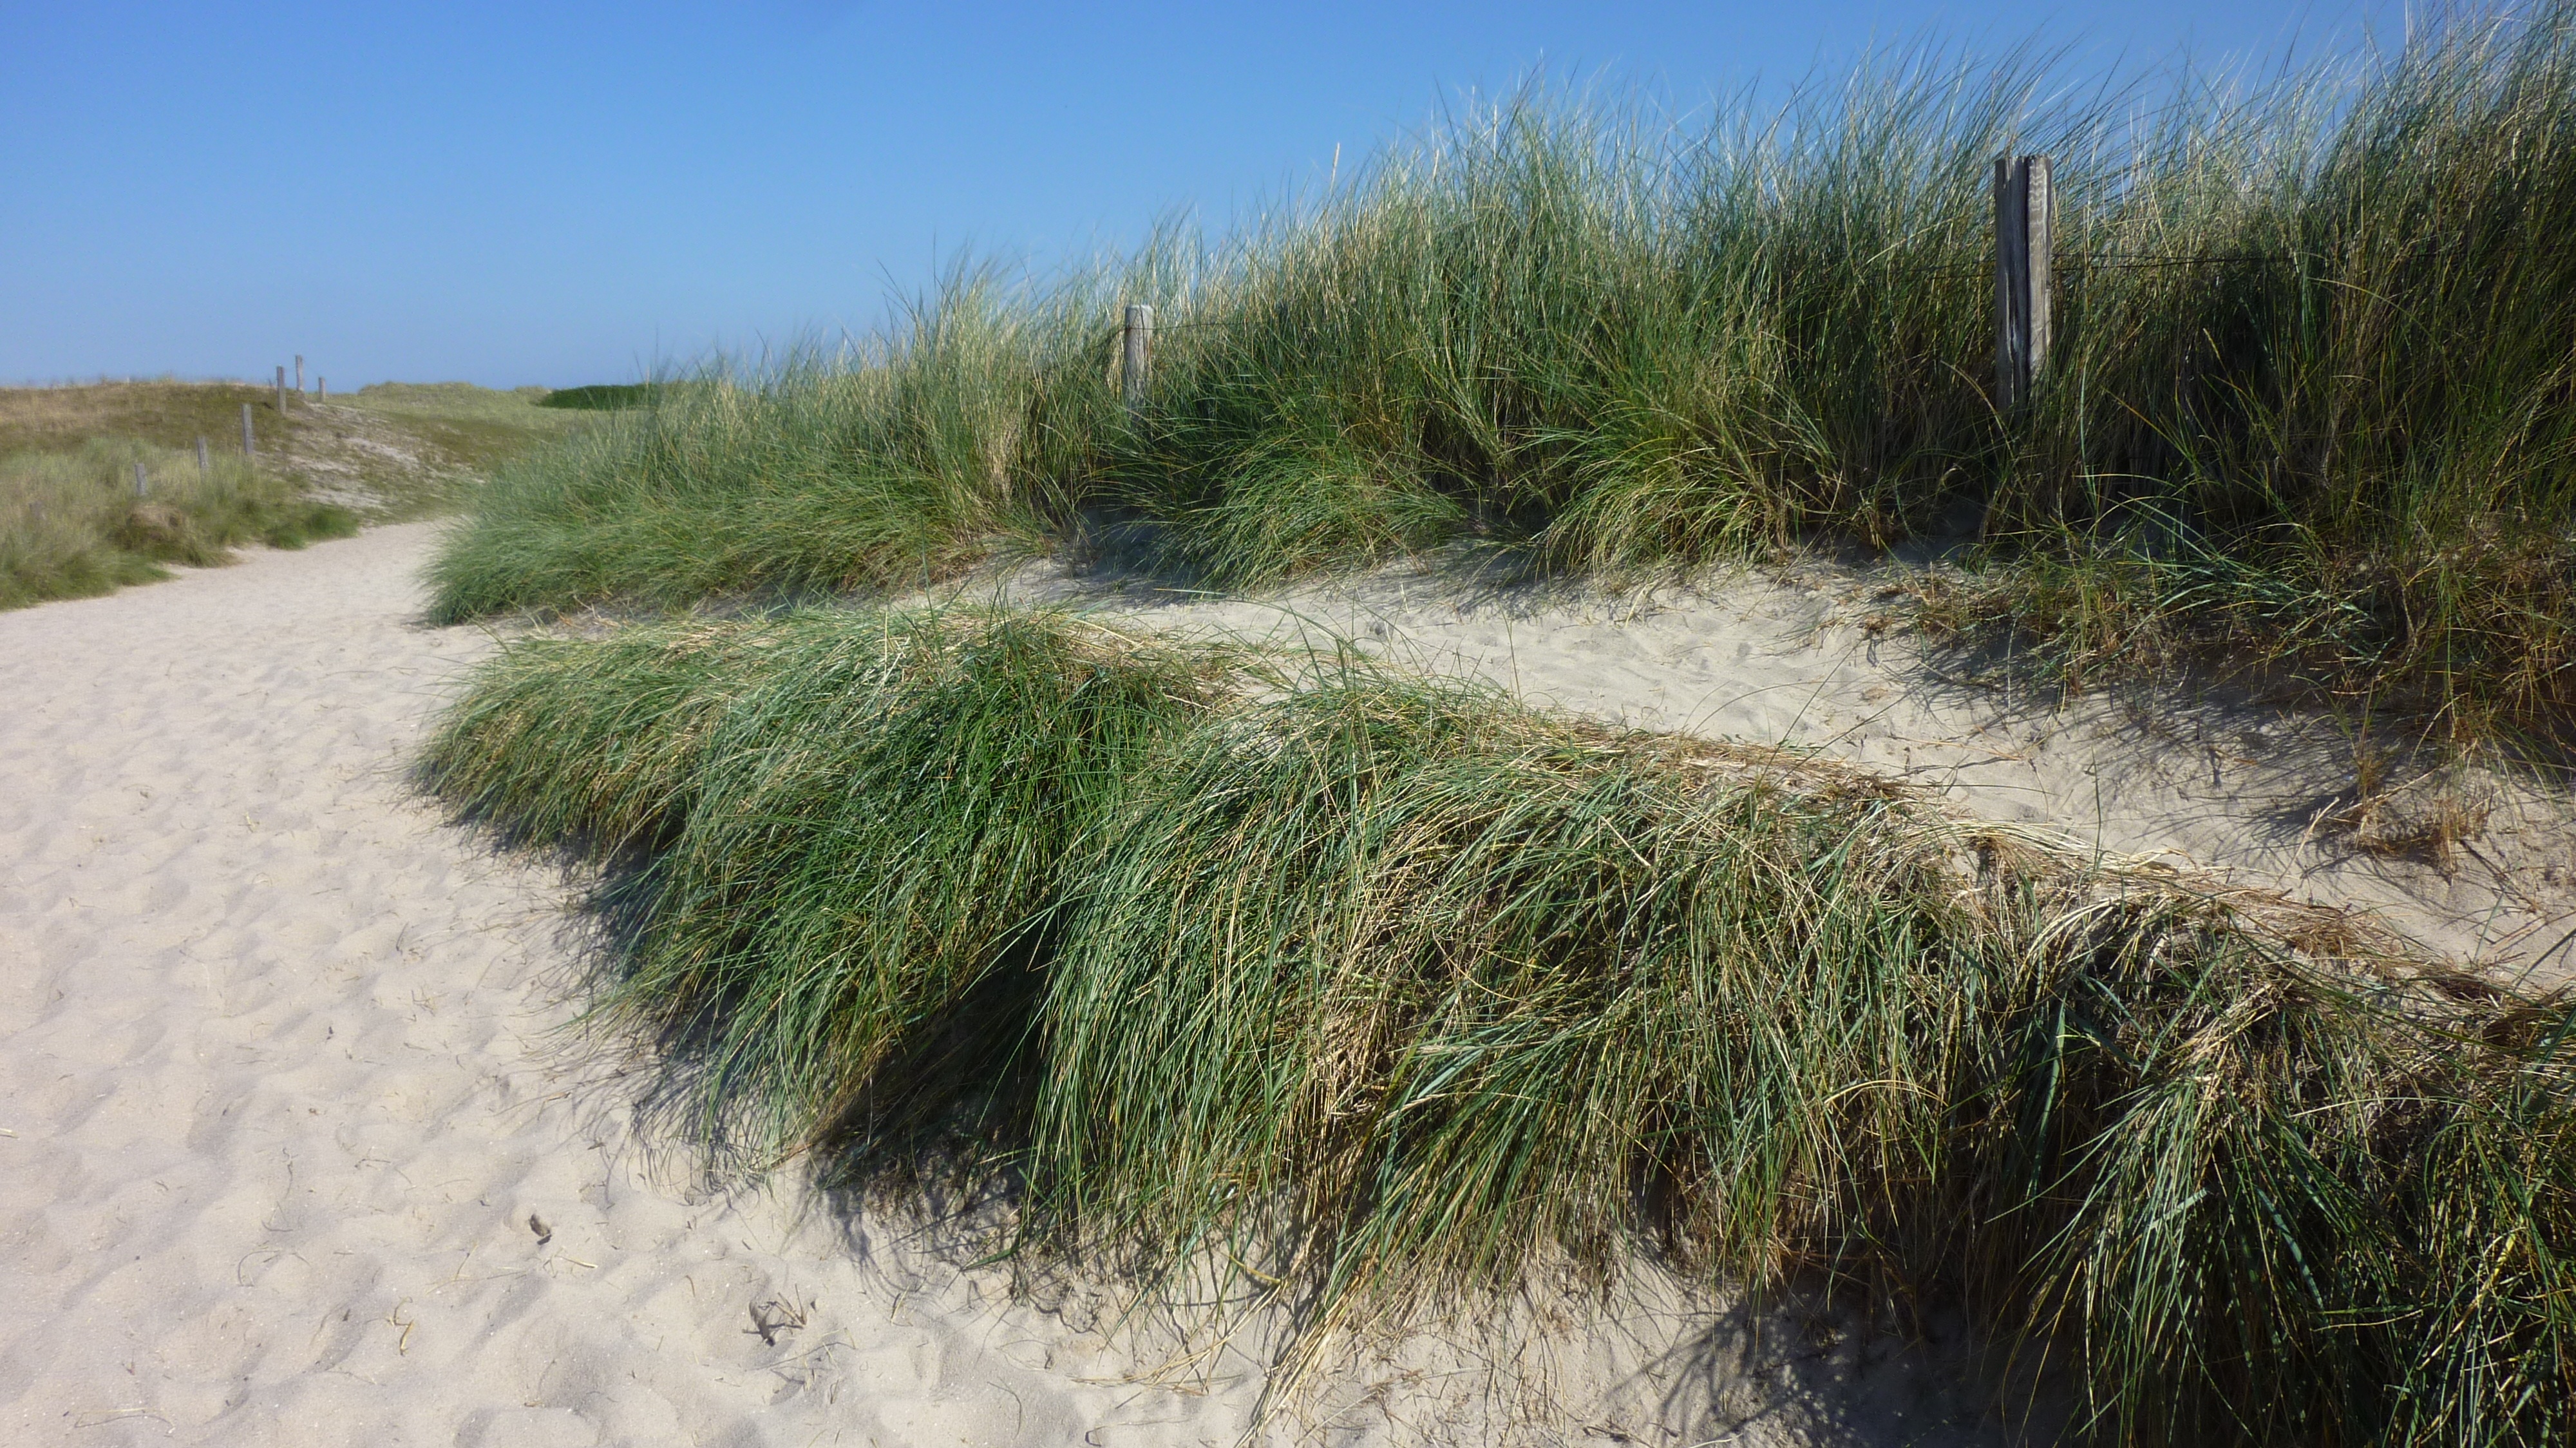
landscape, grass, sand, marsh, field, prairie, dune, soil, dunes, grassland, wetland, habitat, north sea, ecosystem, grasses, steppe, landform, sylt, biome, natural environment, aeolian landform, grass family